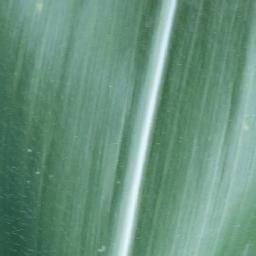
Label: Corn___healthy